Palladium

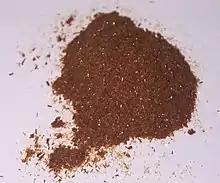
Palladium(II) acetate

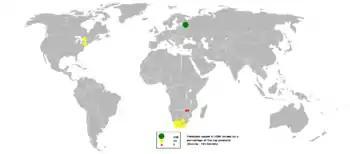
Palladium output in 2005

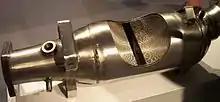
Cross-section of a metal-core catalytic converter

Palladium forms a range of zerovalent complexes with the formula , and . For example, reduction of a mixture of and gives tetrakis(triphenylphosphine)palladium(0):